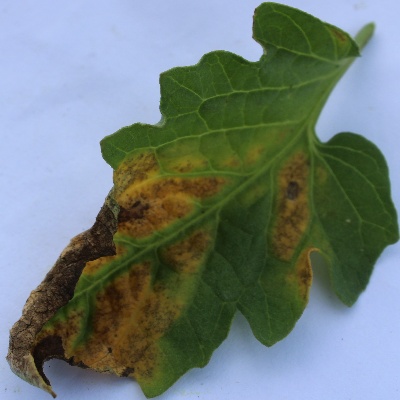
Crop: Tomato
Condition: verticulium wilt